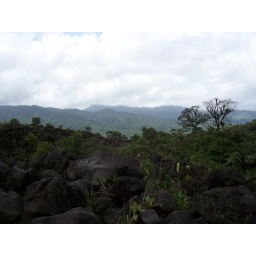
The black rock you see are all left over from the '92 eruption. 8/4/07